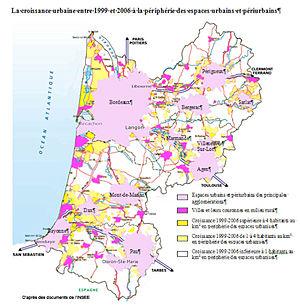
La croissance urbaine à la périphérie des espaces urbains et périurbains entre 1999 et 2006
L'Aquitaine est une ancienne région administrative du Sud-Ouest de la France. Elle comprenait cinq départements : la Dordogne, la Gironde, les Landes, le Lot-et-Garonne et les Pyrénées-Atlantiques. Son chef-lieu, Bordeaux, en était aussi la plus grande ville. Cette région administrative tirait son nom d'une partie de la Gaule, dont les contours ont évolué depuis l'Antiquité pour se fixer au XIIᵉ siècle à l'ensemble du Poitou, du Limousin, de l'Angoumois, de la Saintonge, du Périgord et de la Gascogne regroupés autour de Bordeaux dans le Duché d'Aquitaine. Ses habitants étaient appelés les Aquitains.